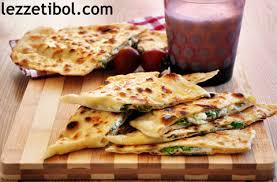
Yemek: gozleme